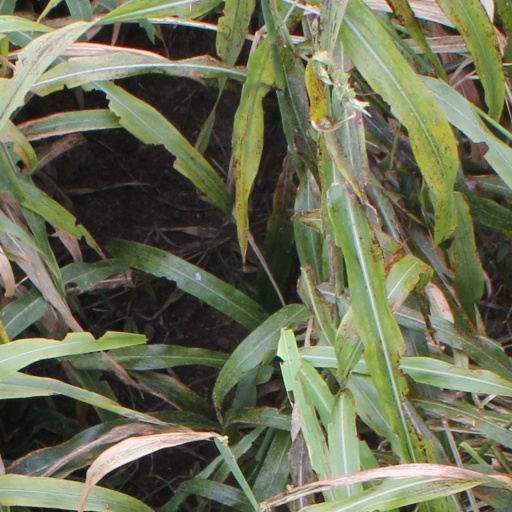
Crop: sorghum